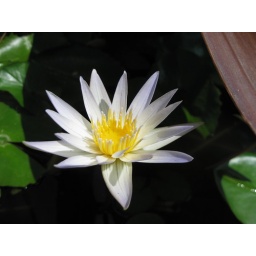
One within a set of 6 snaps of water lilies growing in outdoor pots at the Hualalai Resort.